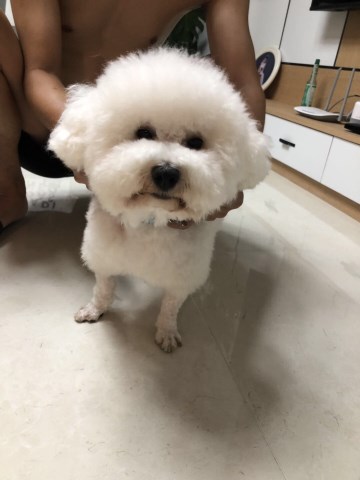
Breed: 3083-n000117-Bichon_Frise